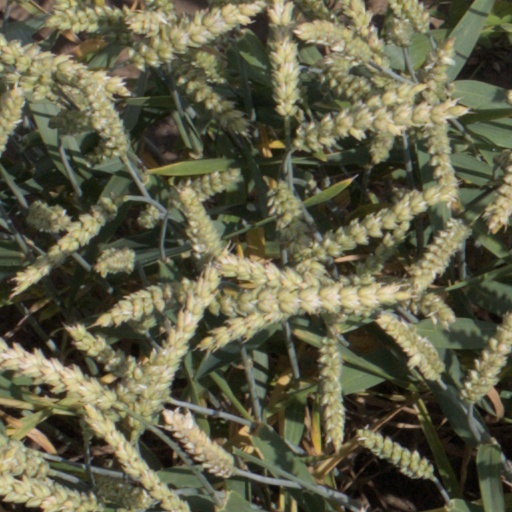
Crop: wheat